James Lapine

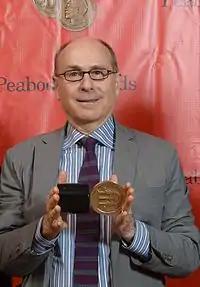
Lapine at the 73rd Annual Peabody Awards

James Elliot Lapine (born January 10, 1949) is an American stage director, playwright, screenwriter, and librettist. He has won the Tony Award for Best Book of a Musical three times, for "Into the Woods", "Falsettos", and "Passion". He has frequently collaborated with Stephen Sondheim and William Finn.